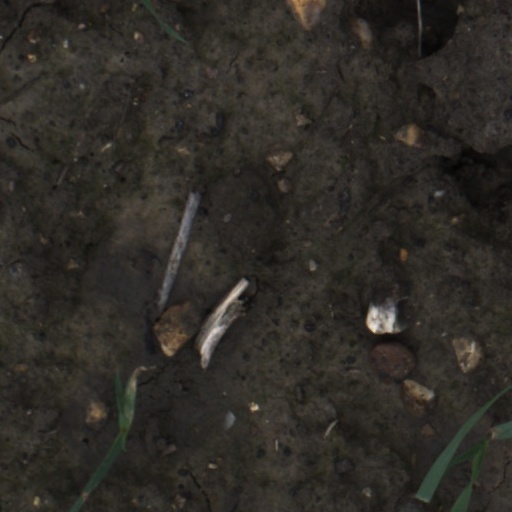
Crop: wheat